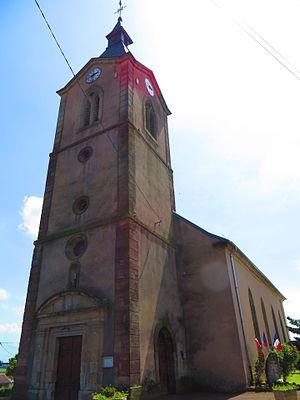
Foulcrey eglise
Foulcrey est une commune française située dans le département de la Moselle et la région Grand Est.